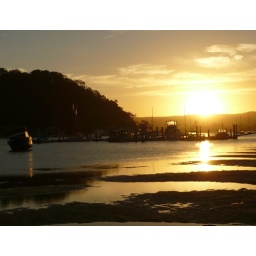
boats in golden light